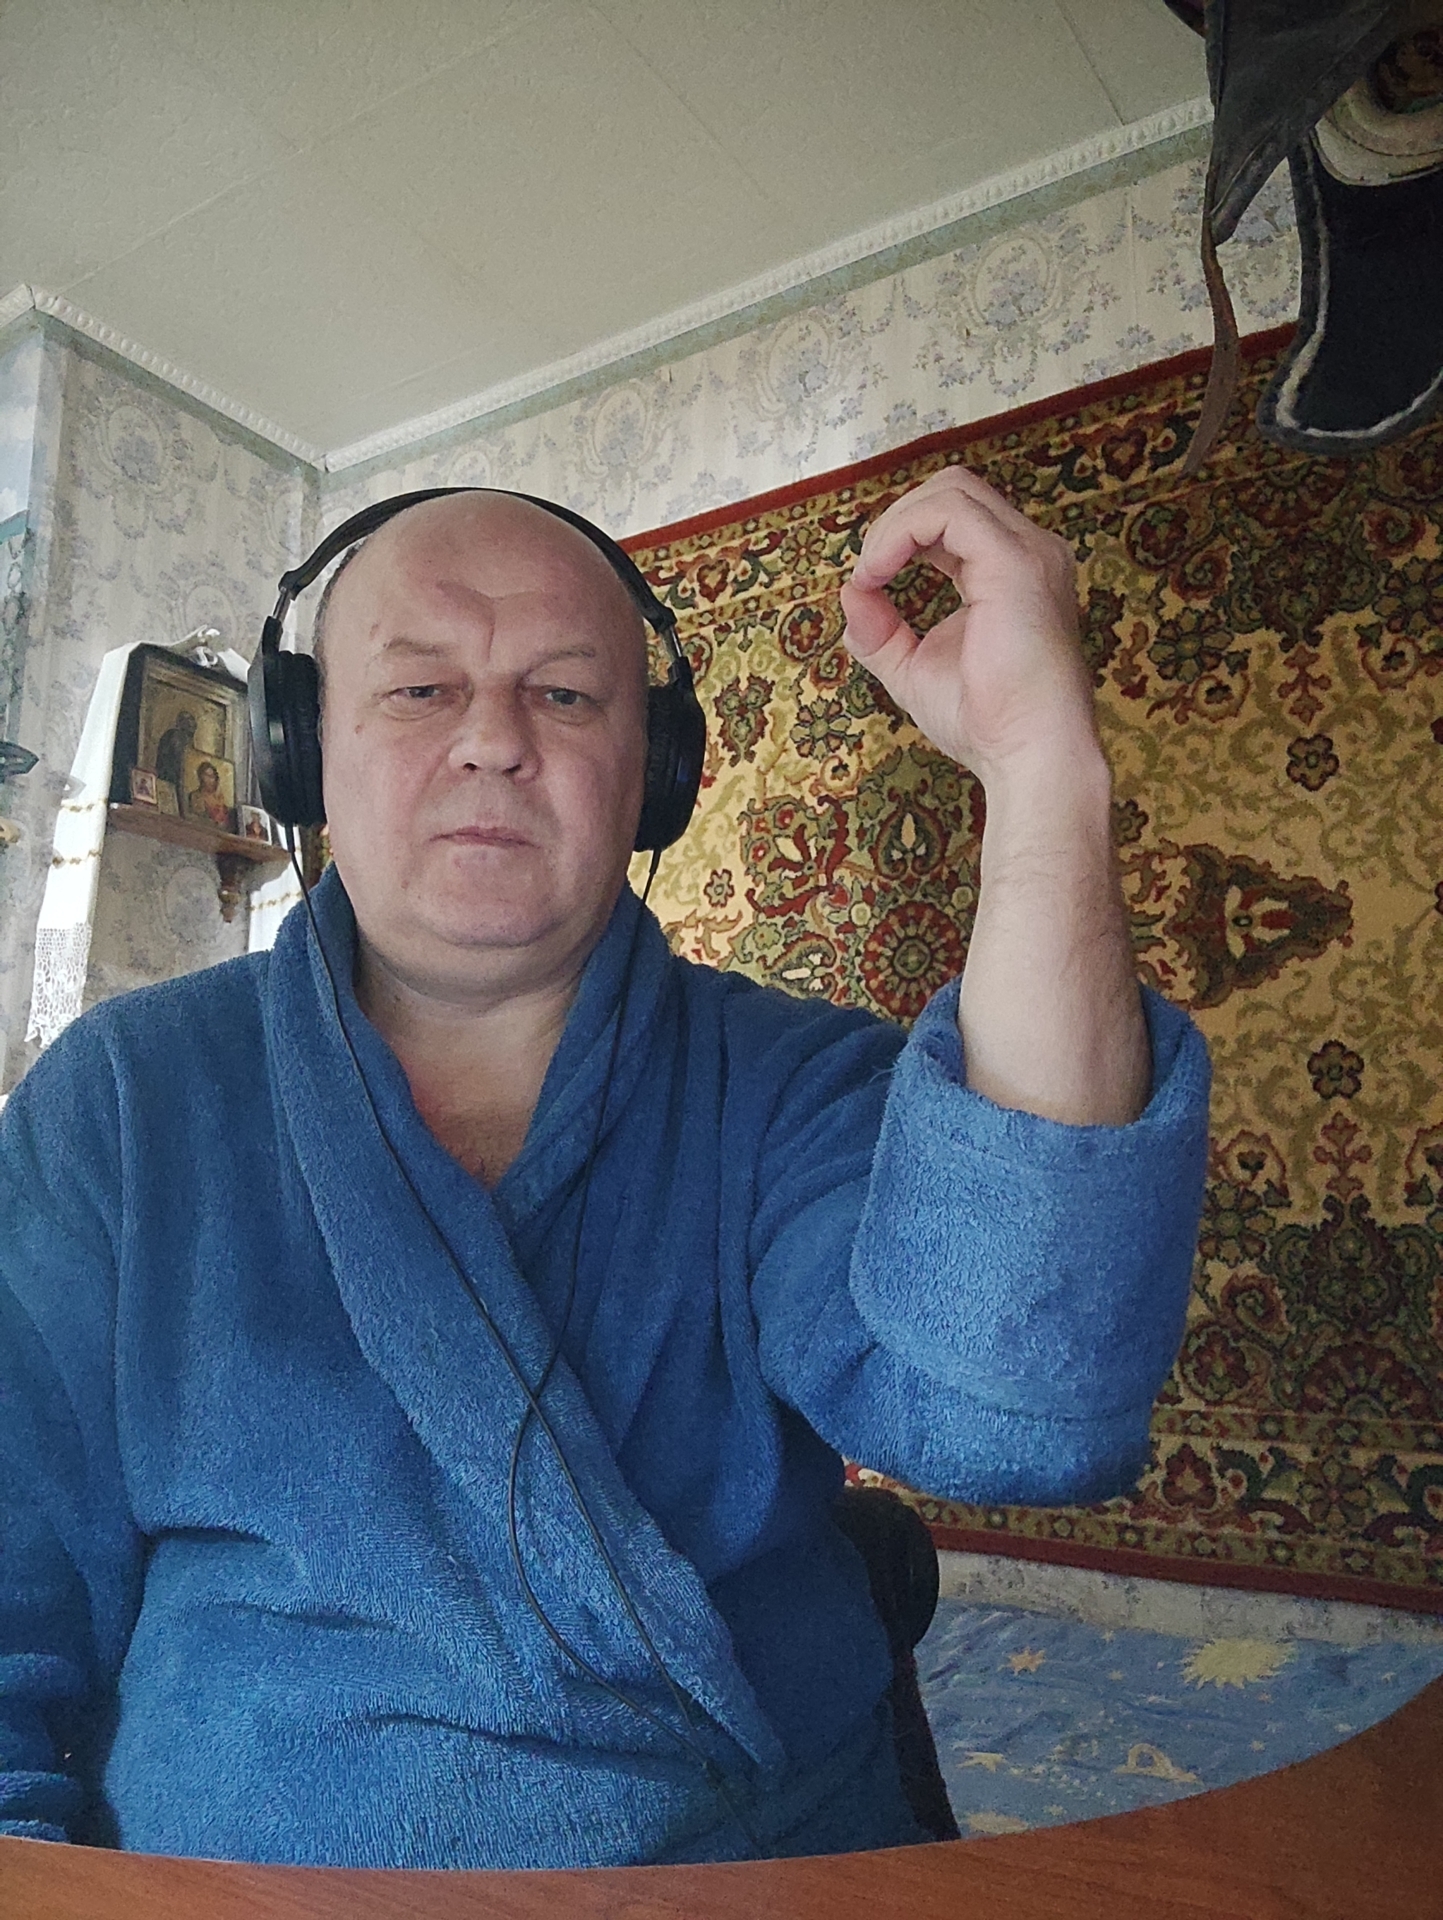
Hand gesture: grip